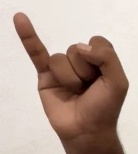
ASL sign: I